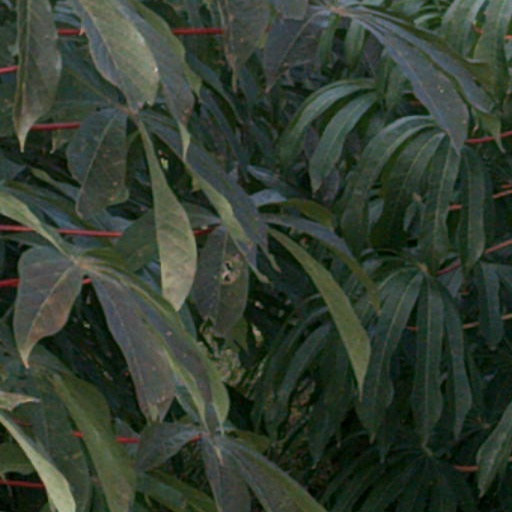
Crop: cassava